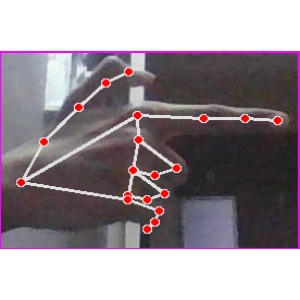
अक्षर: ब